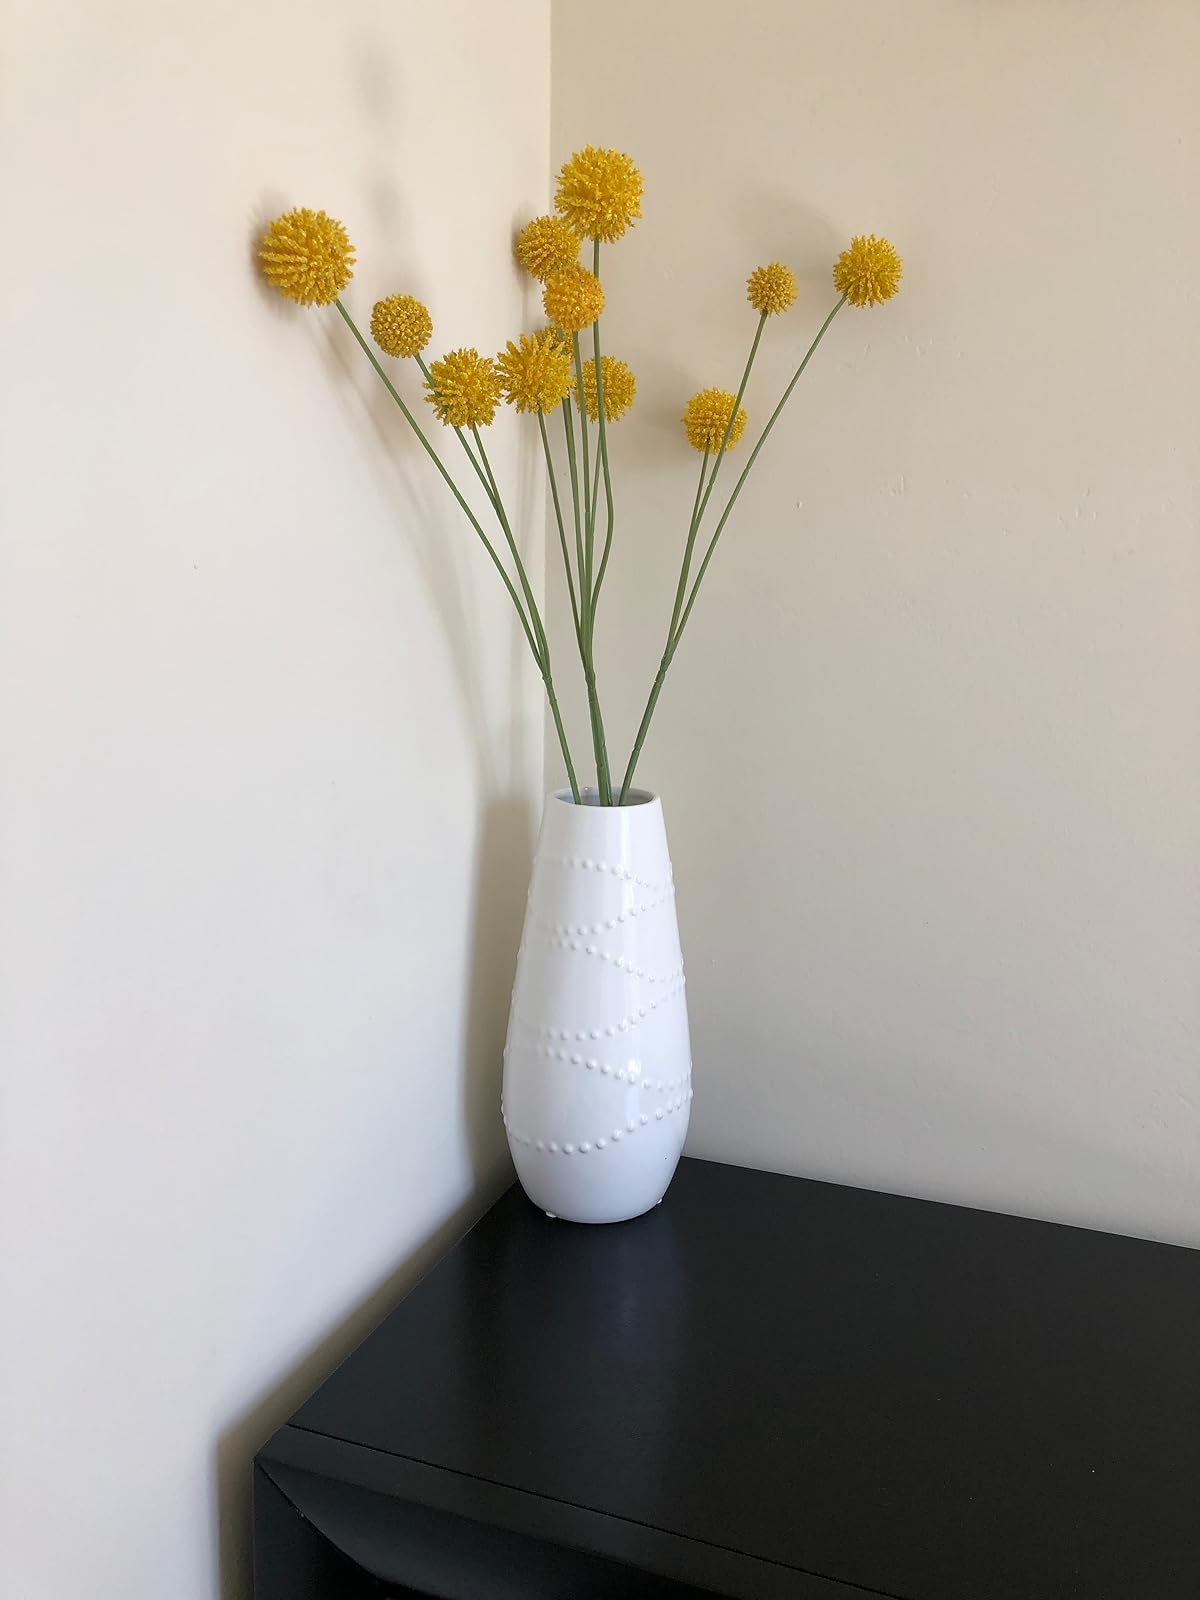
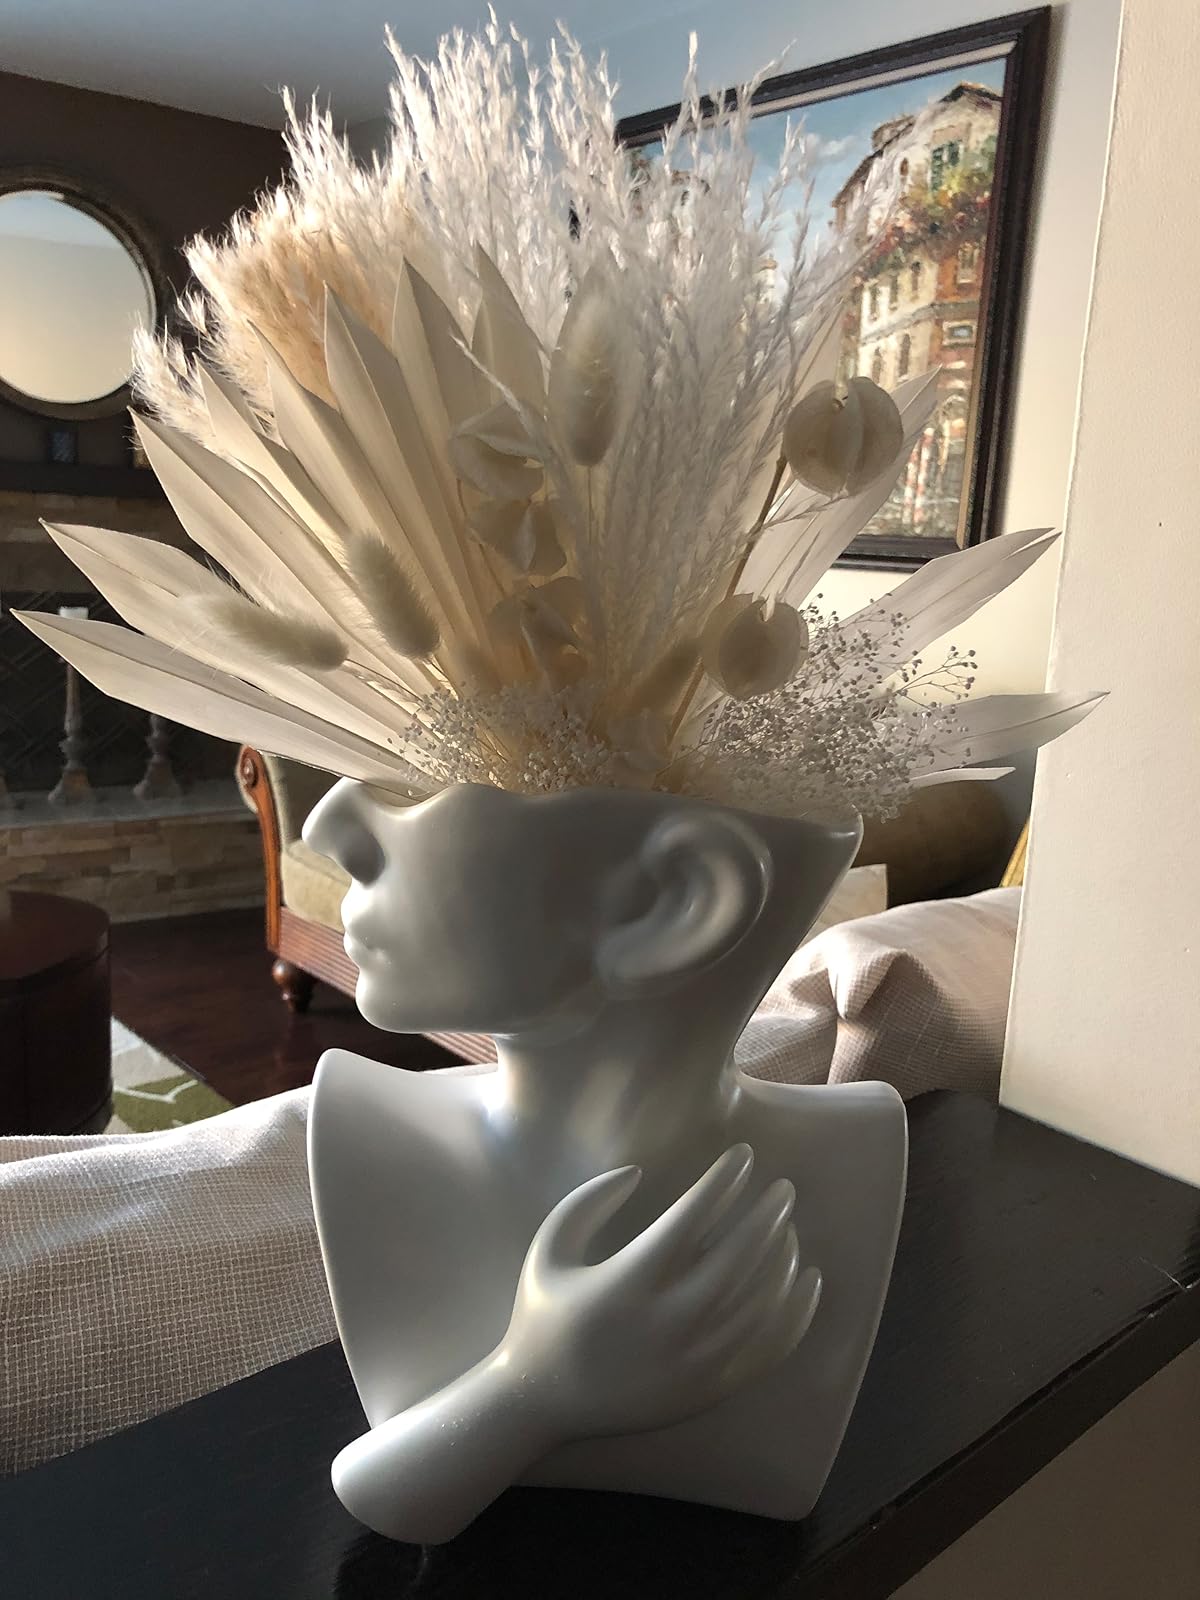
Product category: vase
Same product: no